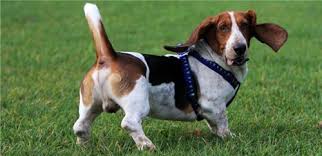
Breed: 241-n000100-basset